Political podcast

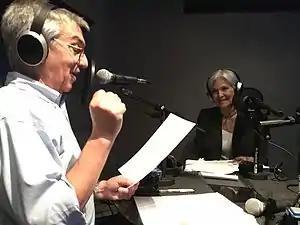
Historian Jon Wiener, host of "The Nation" magazine podcast "Start Making Sense", interviews Green Party candidate Jill Stein in 2016.

Audiences are interested in current events. They include other professionals, such as journalists and campaign managers and politicians, who can use the podcast's content as source material for future articles that they might write or produce. Some podcasts focus on a specific region; there are podcasts which focus on North Carolina politics, on the Kansas City region, on Texas, and on Latino audiences.